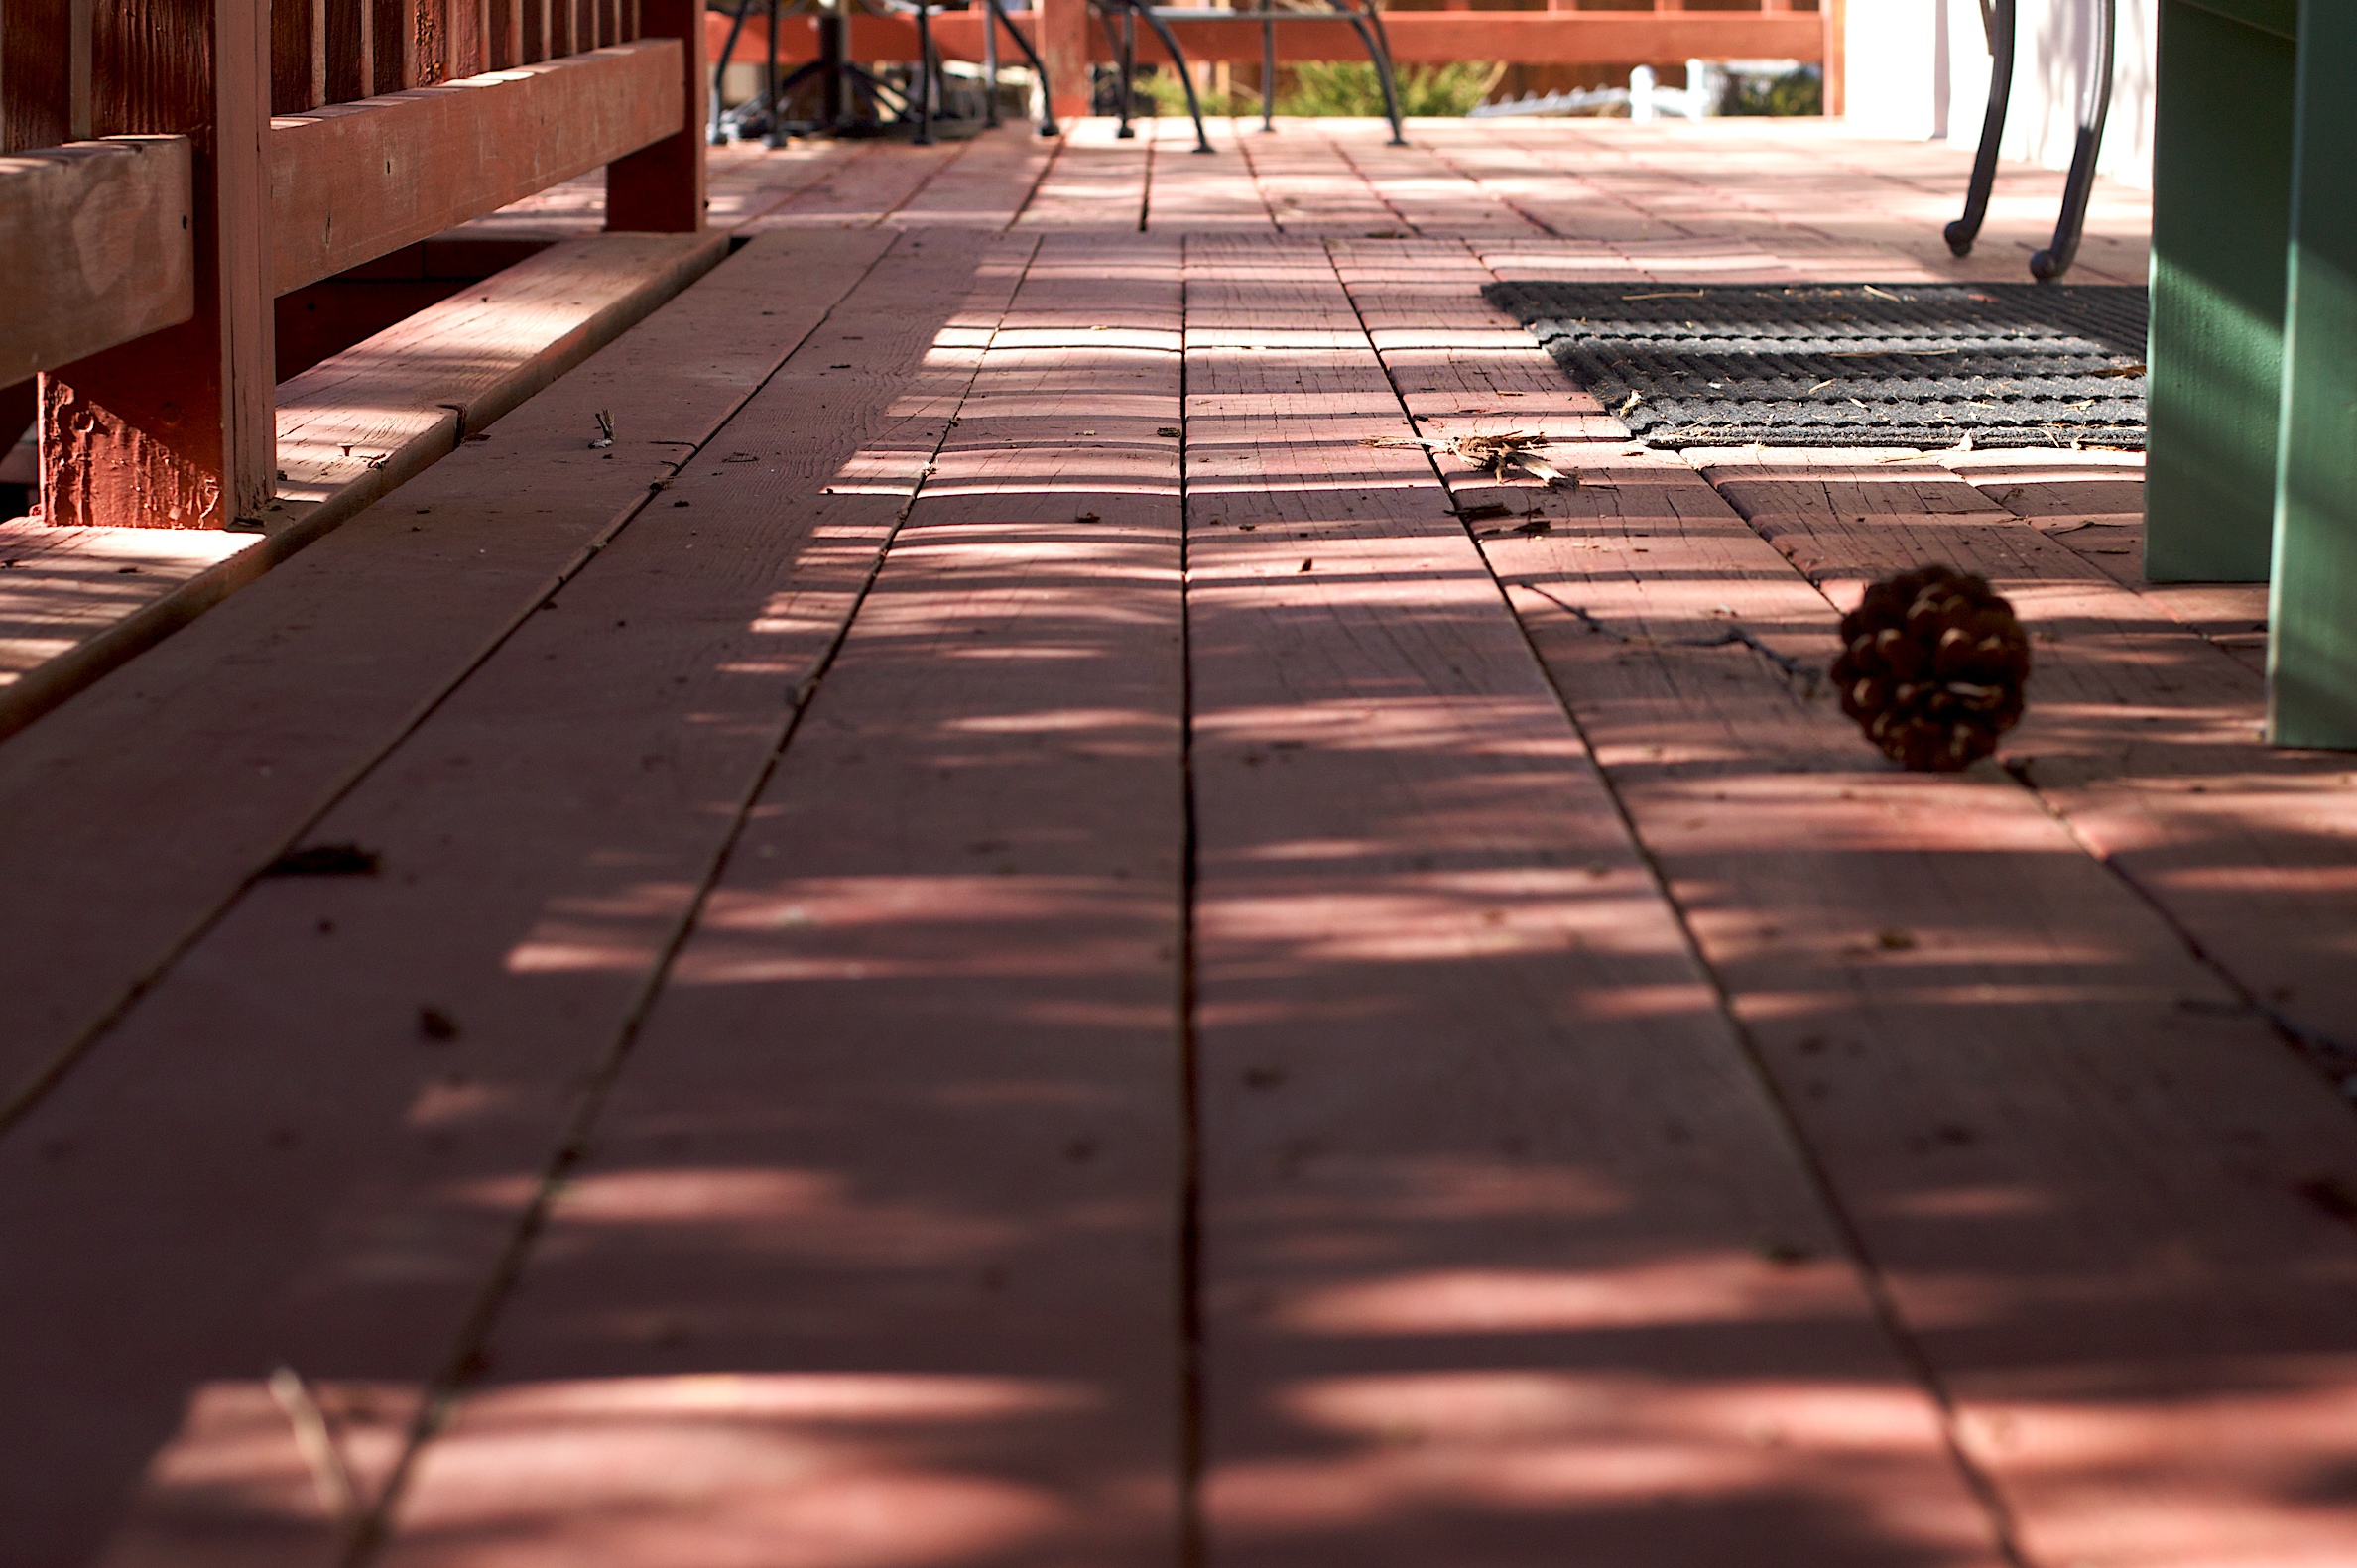
light, wood, street, sunlight, floor, line, color, shadow, shape, screenshot, flooring, road surface, outdoor structure